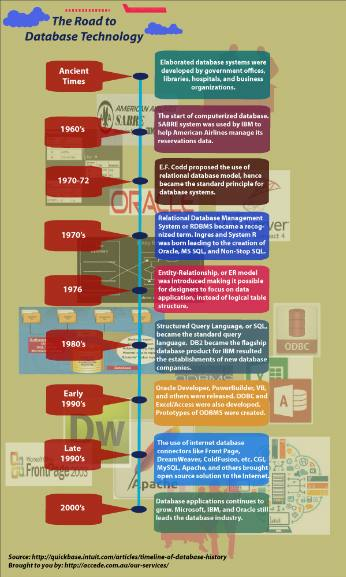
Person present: No